Reactions to the execution of Saddam Hussein

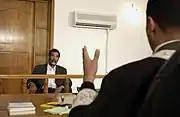
Saddam Hussein on trial in 2004

Reactions to the execution of Saddam Hussein were varied. Some strongly supported the execution, particularly those personally affected by Saddam's actions as leader. Some of these victims wished to see him brought to trial for his other actions, alleged to have resulted in a much greater number of deaths than those for which he was convicted. Some believed the execution would boost morale in Iraq, while others feared it would incite further violence. Many in the international community supported Saddam being brought to justice but objected in particular to the use of capital punishment. Saddam's supporters condemned the action as unjust.